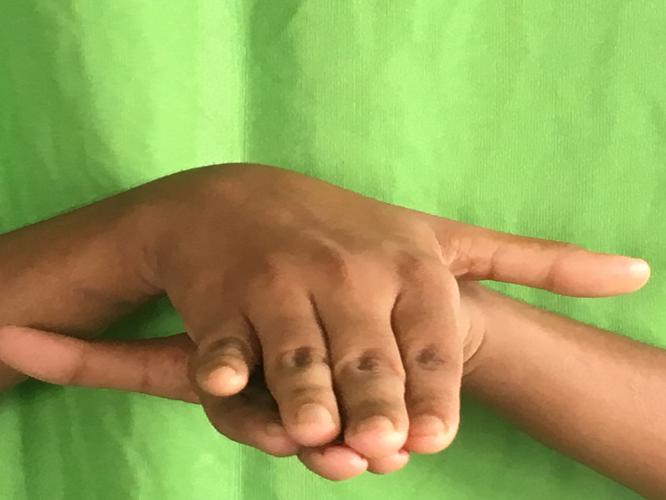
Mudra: Matsya
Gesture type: double_hand